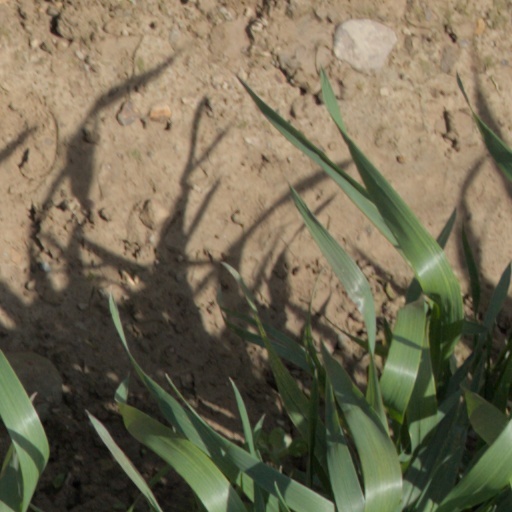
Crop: wheat